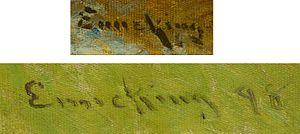
John Joseph Enneking, né le 4 octobre 1841 à Minster, dans l'Ohio, et mort le 16 novembre 1916 à Boston dans le Massachusetts, est un peintre impressionniste américain.